Battle of Bloody Brook

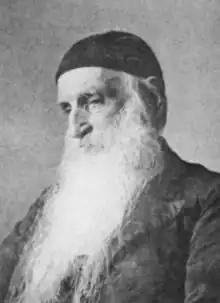
Deerfield historian George Sheldon (1818–1916).

The most prominent interpretations of Deerfield's colonial history are by the prolific Deerfield historian George Sheldon, whose works were largely written in the backdrop of the "Indian Question". Bruchac argues that Sheldon "used bloody examples from Deerfield’s history as a rhetorical device to paint the Pocumtuck Indians and, by extension, all Native people as inherently dangerous and untrustworthy. He clearly strove to retain his privileged position as an interlocutor of both Native and English history without being bothered by Indian sympathizers."